Southern ground hornbill

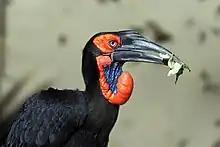
Close-Up of Southern Ground Hornbill

This is a large bird, at long. Females weigh , while the larger males weigh . The average weight of eight females was whilst that of eight males was ; thus they average around 35% percent heavier than any Asian hornbill species. Wingspan is from . The wing chord is , the tail from , the tarsus from and the culmen from . Stevenson and Fanshawe report that the Abyssinian ground hornbill is the larger species on average, at , than the southern species, at , but published maximum weights and standard measurements indicate the southern species is slightly larger. Average weights are not known for the Abyssinian species.